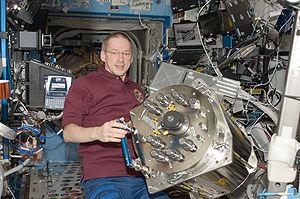
La Station spatiale internationale, en abrégé SSI ou ISS, est une station spatiale placée en orbite terrestre basse, occupée en permanence par un équipage international qui se consacre à la recherche scientifique dans l'environnement spatial. Ce programme, lancé et piloté par la NASA, est développé conjointement avec l'agence spatiale fédérale russe, avec la participation des agences spatiales européenne, japonaise et canadienne.